Not My Day

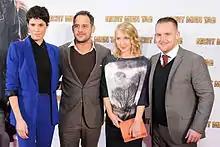
Jasmin Gerat, Moritz Bleibtreu, Anna Maria Mühe and Axel Stein (l.t.r.) at the world premiere of "Nicht mein Tag" in Bochum, January 12, 2014

Not My Day is a 2014 German action film based on the eponymous novel by Ralf Husmann.